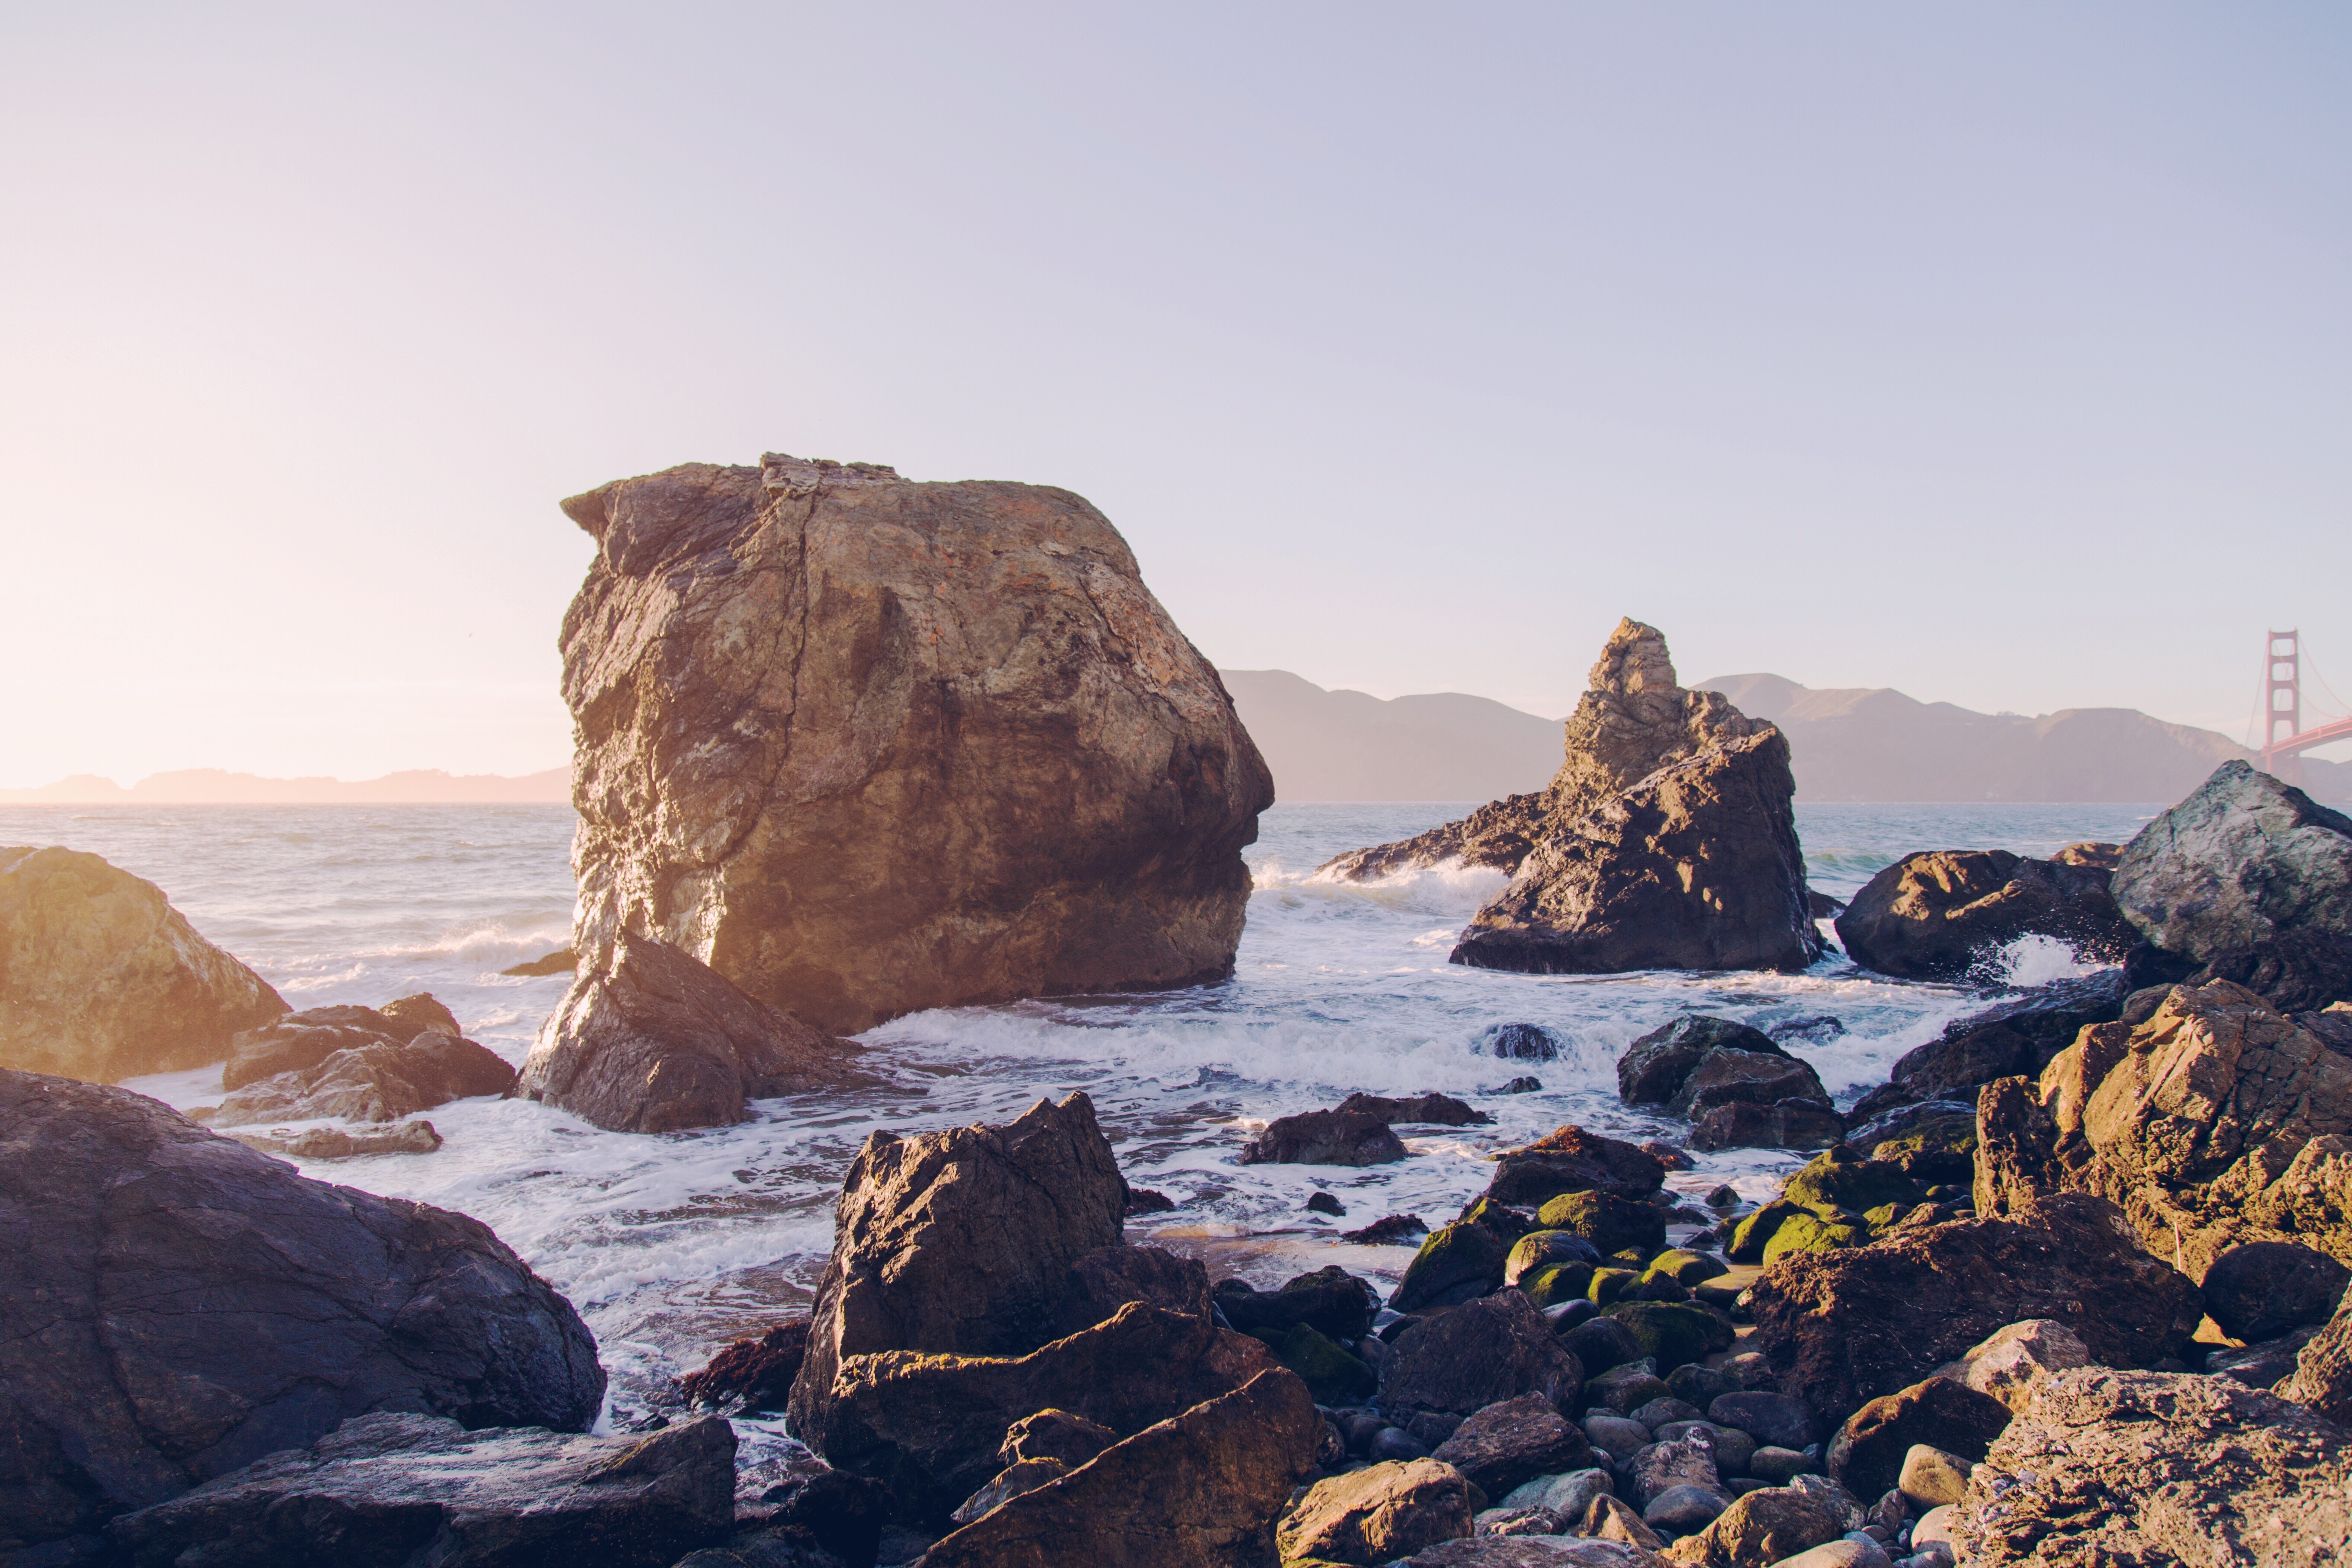
beach, landscape, sea, coast, rock, ocean, mountain, shore, coastline, formation, cliff, splash, bay, terrain, material, rocks, stones, waves, geology, cape, landform